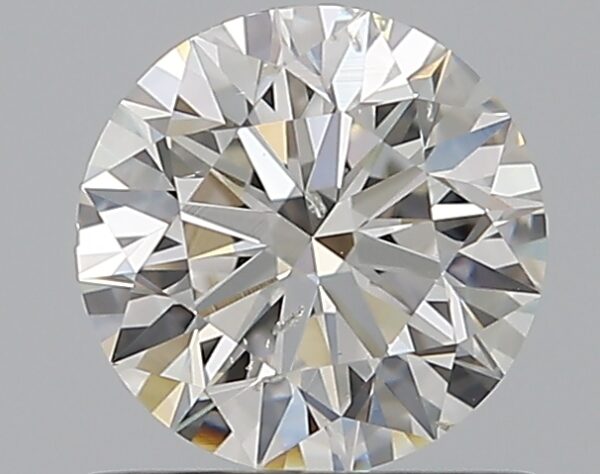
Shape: round
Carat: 0.7
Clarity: SI2
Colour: H
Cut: EX
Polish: EX
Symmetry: EX
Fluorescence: ST
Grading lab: GIA
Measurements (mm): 5.65 x 5.69 x 3.54